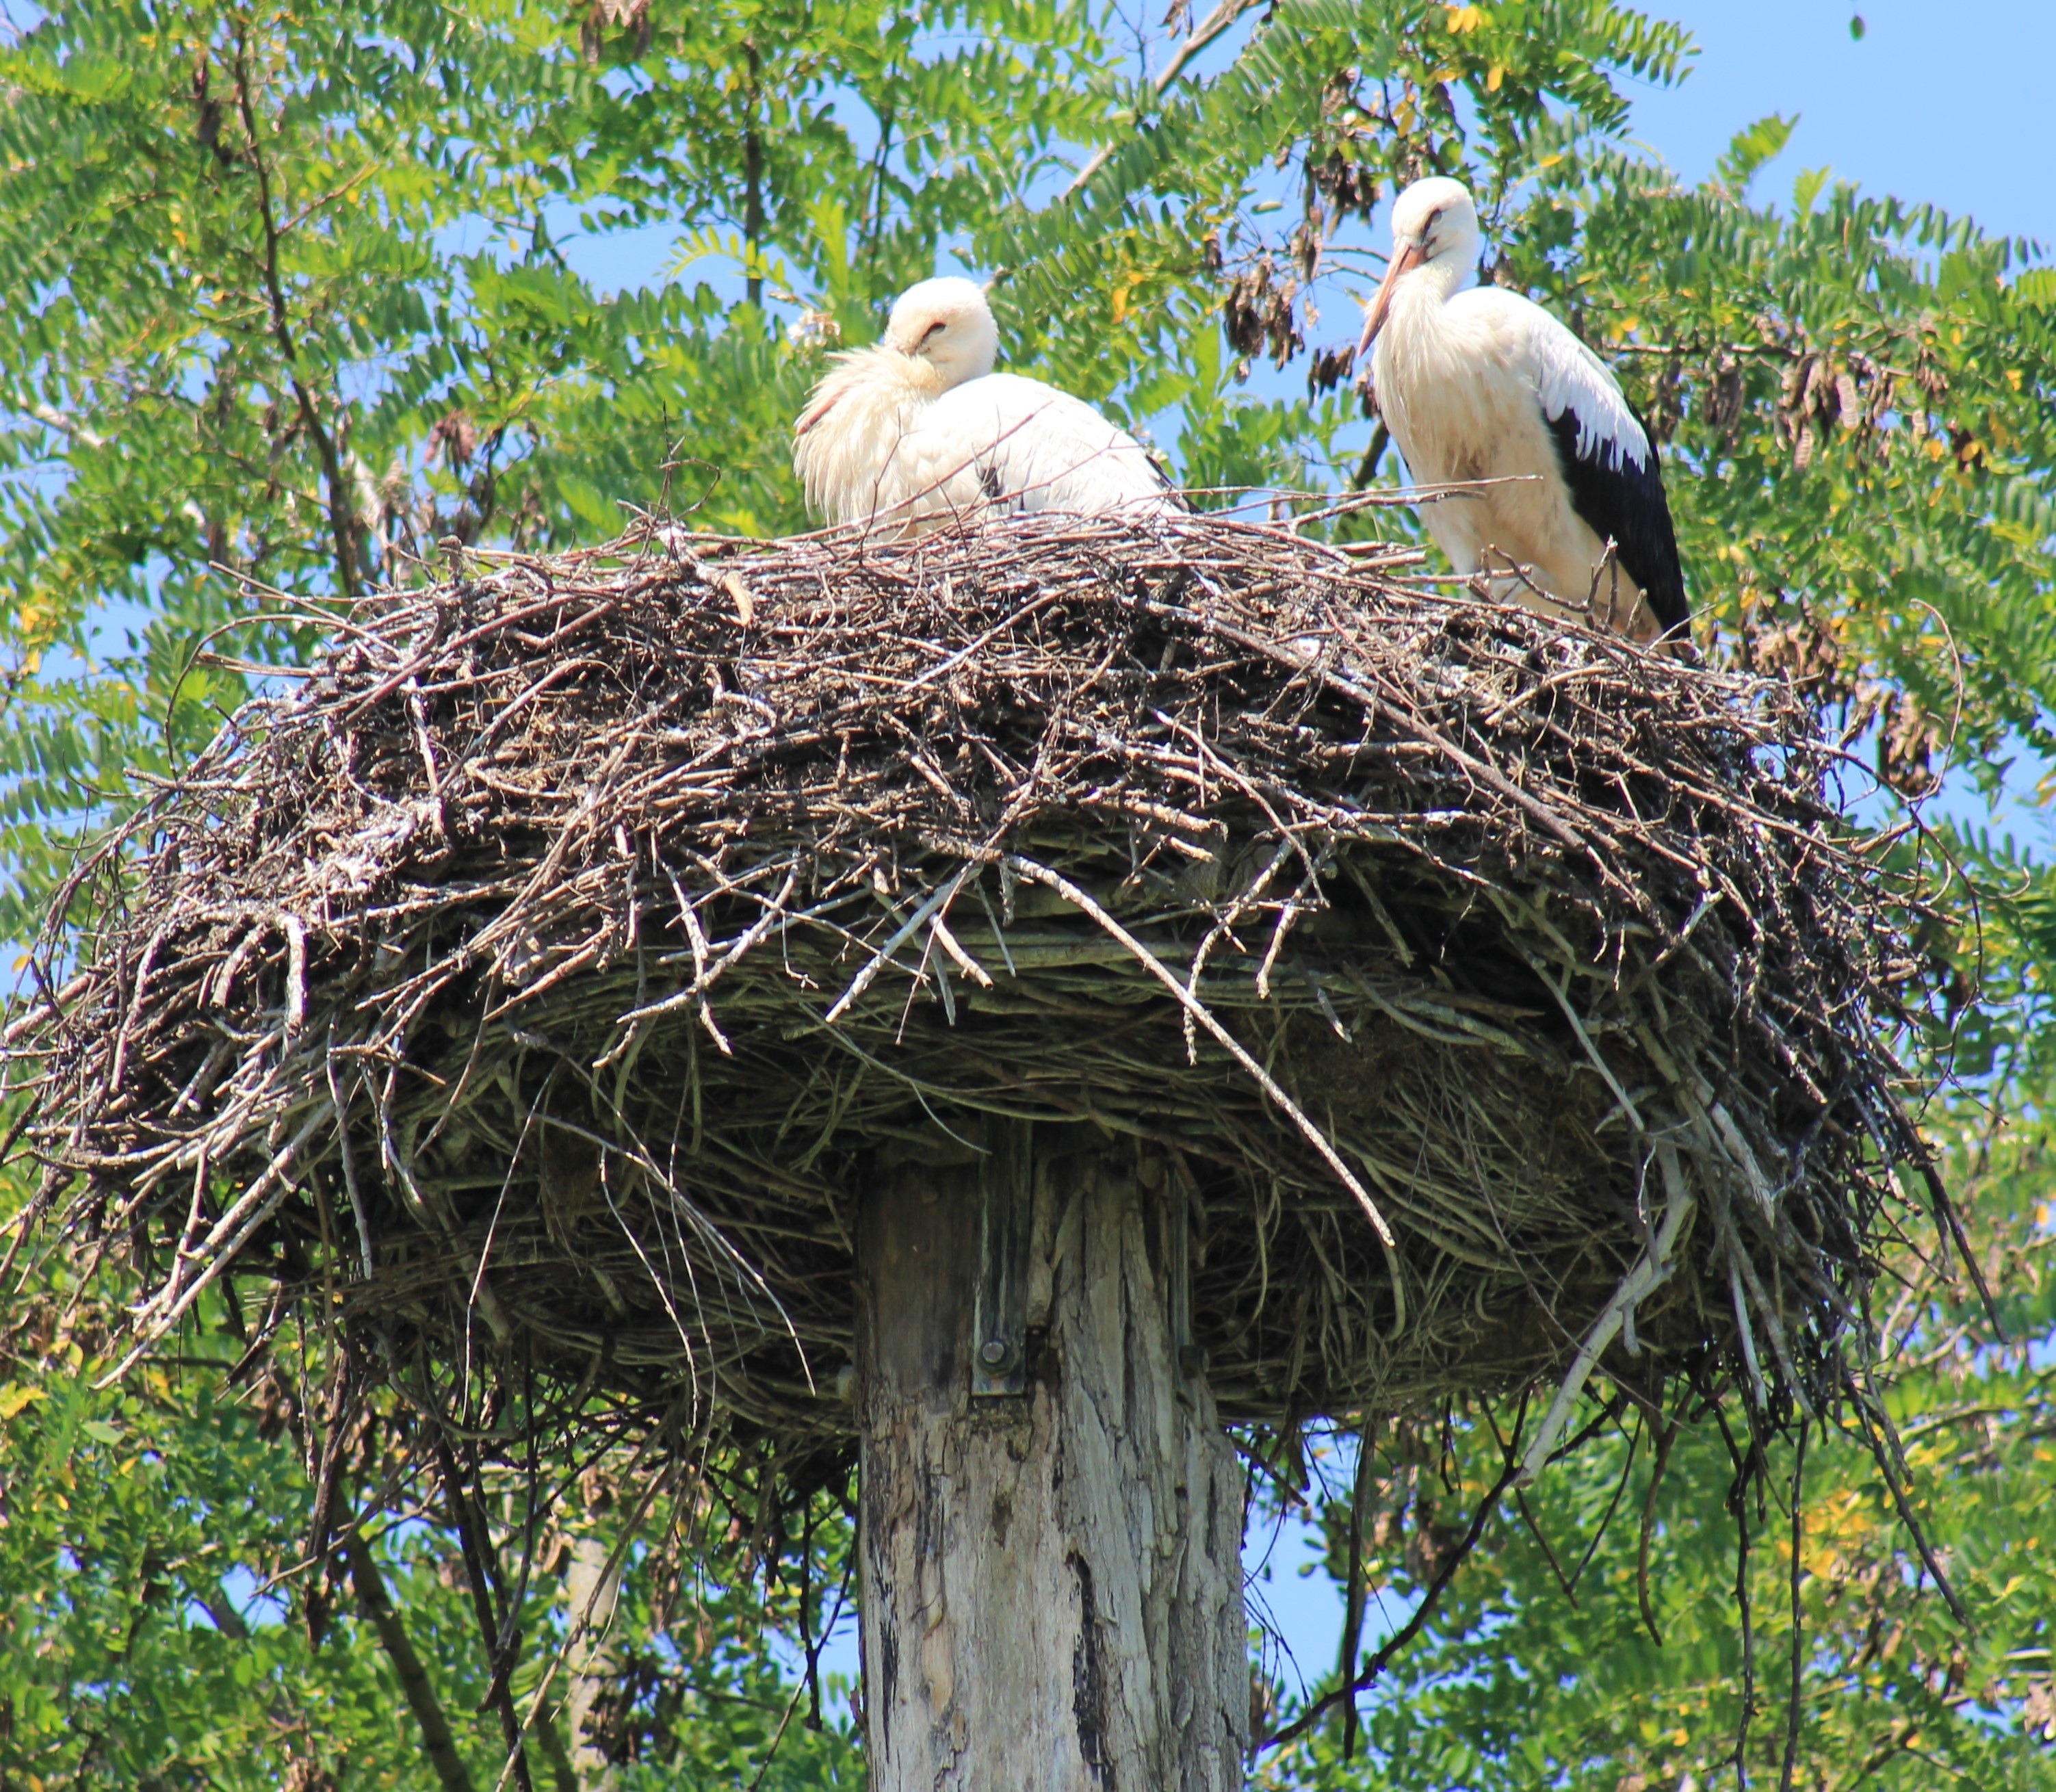
bird, stork, bird nest, nest, storchennest, ciconiiformes